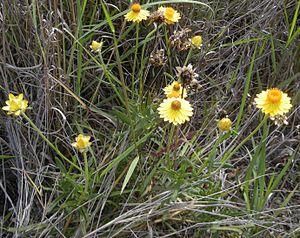
Xerochrysum bracteatum est une espèce de plantes à fleurs de la famille des Asteraceae. Elle est endémique en Australie.